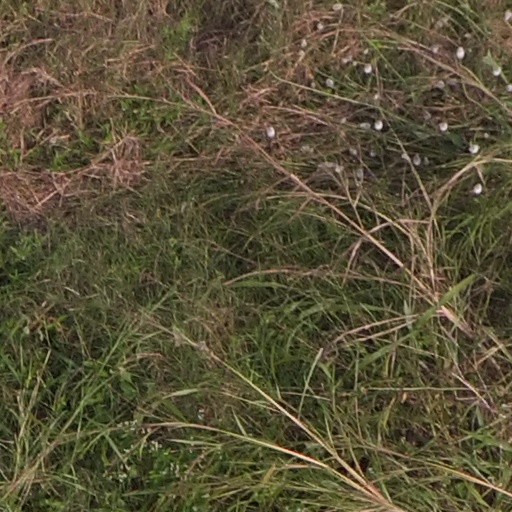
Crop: maize; corn